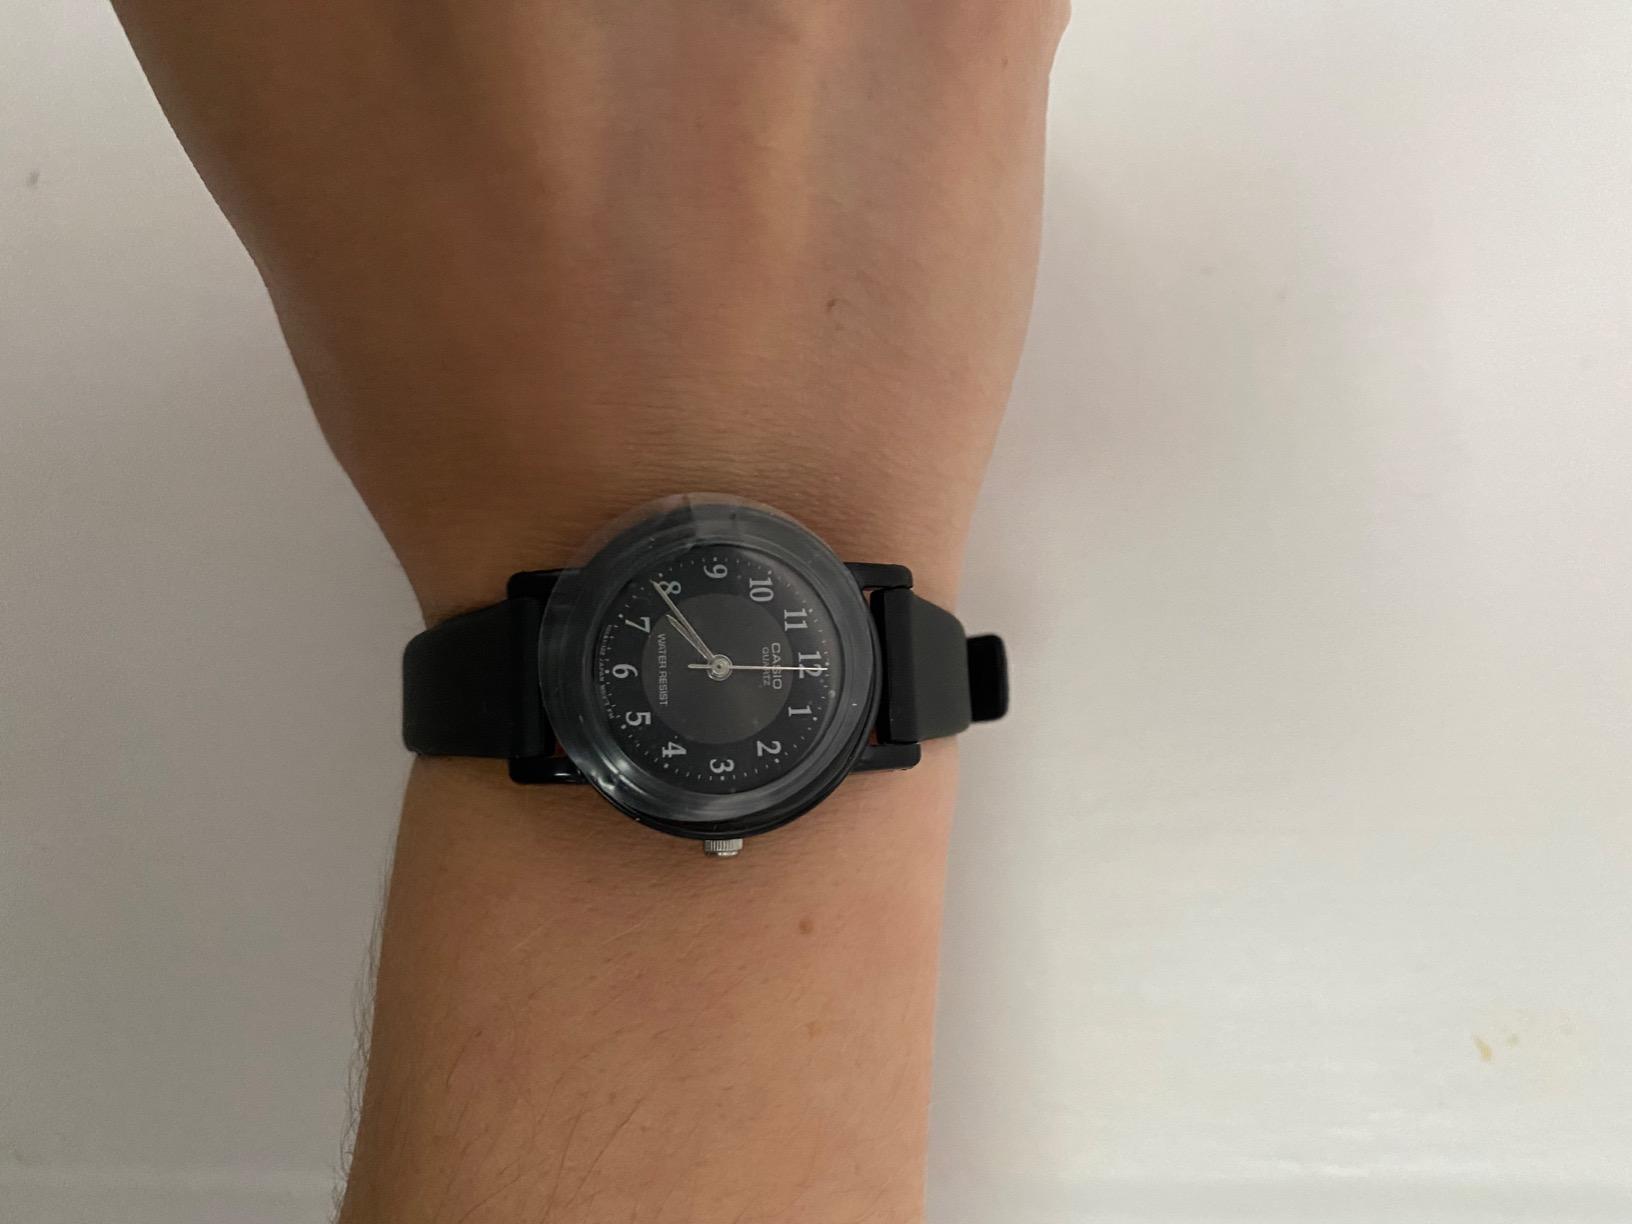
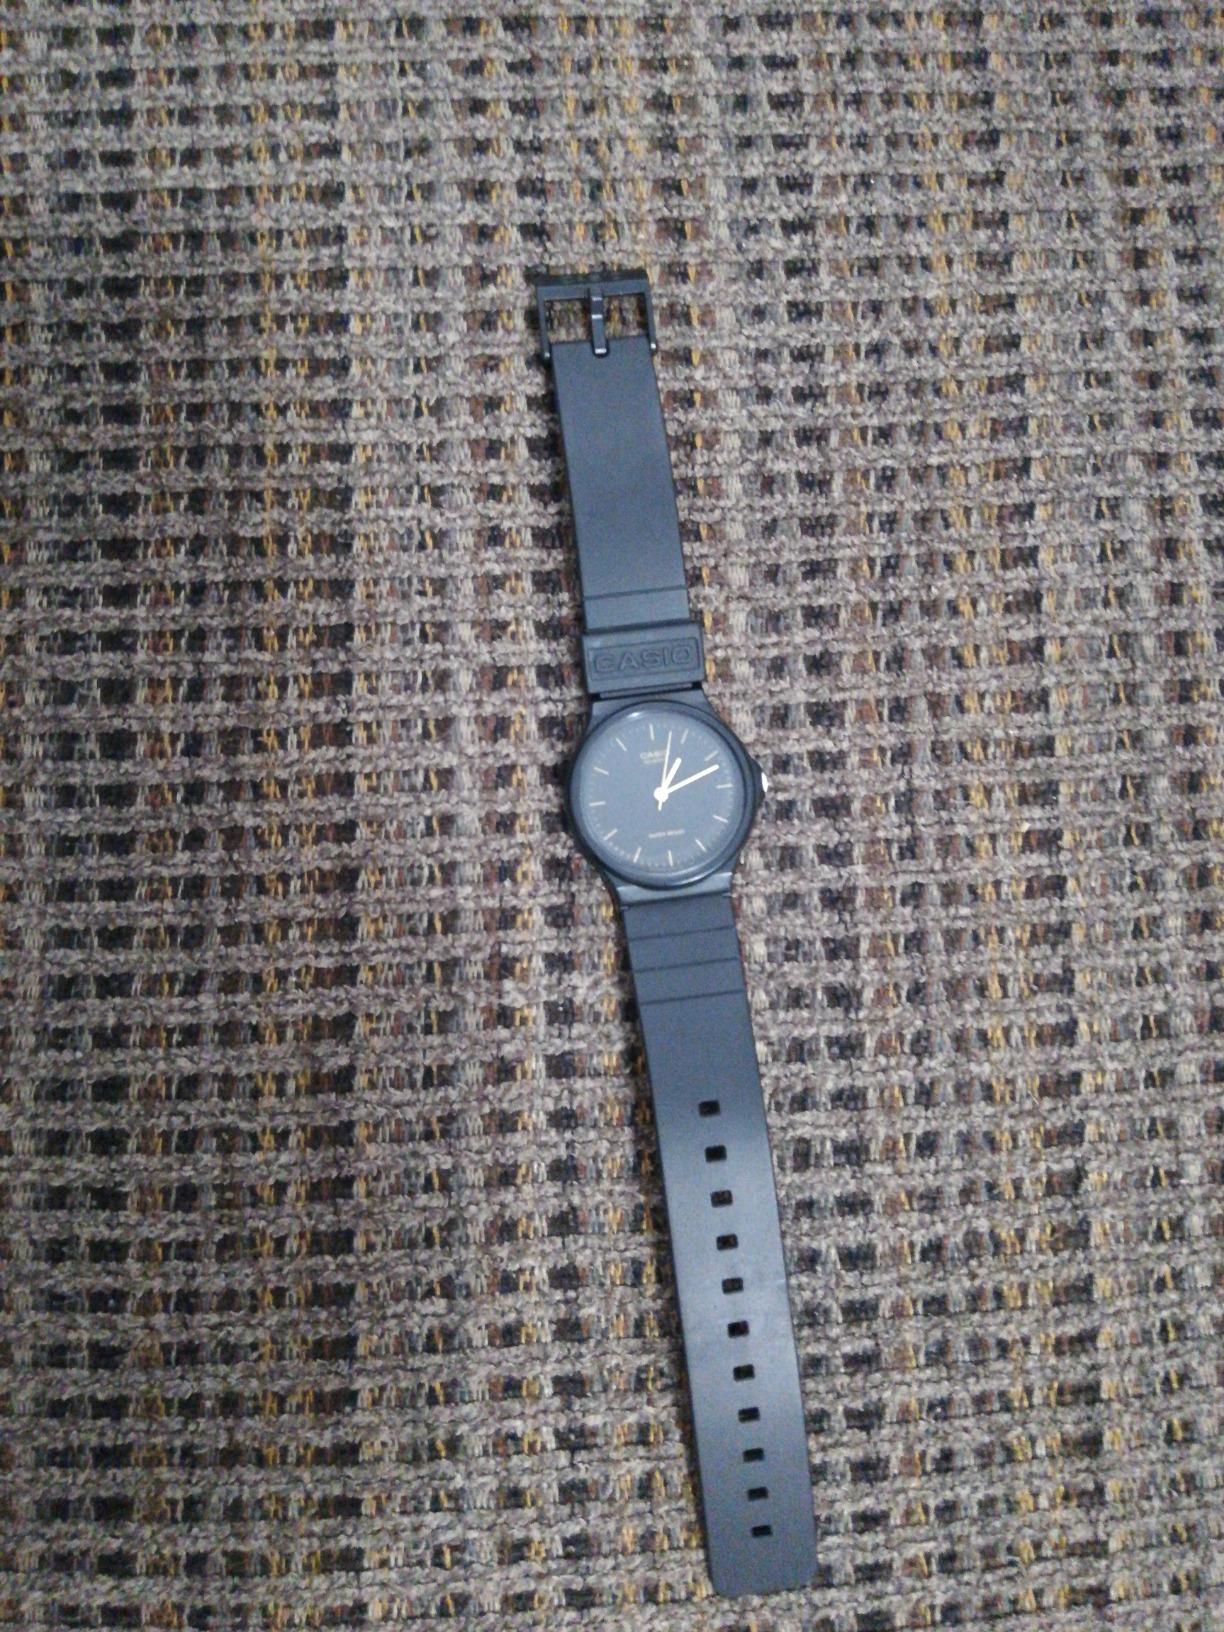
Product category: accessories_watch
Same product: no